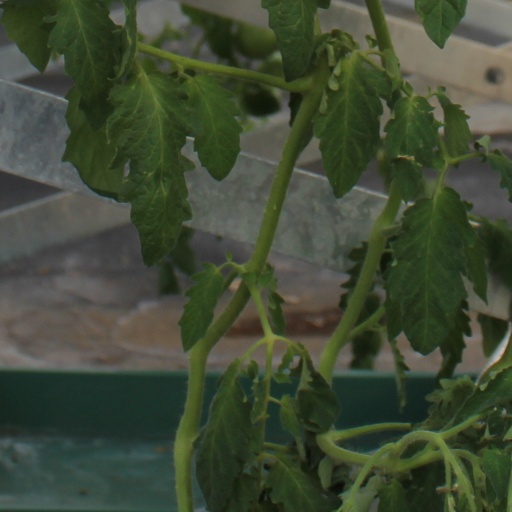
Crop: tomato